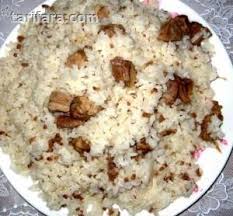
Yemek: pirinc_pilavi